Clemens Höslinger

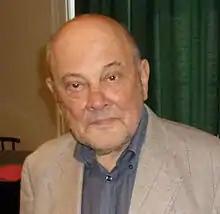

Clemens Höslinger (pseudonyme: "Christian Herbst") (born 15 September 1933) is an Austrian historian, music journalist and librarian.